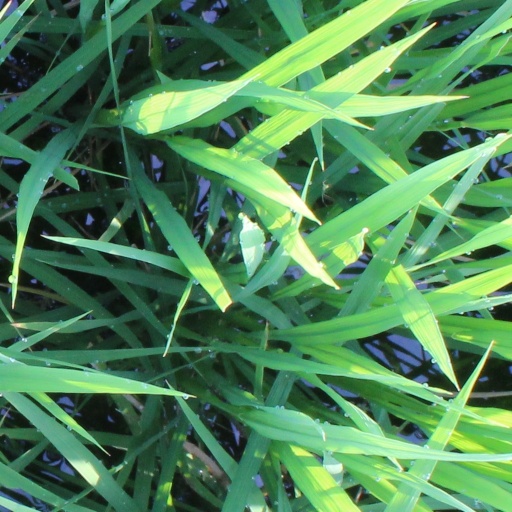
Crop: rice